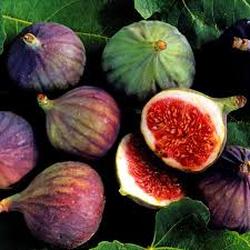
Label: Fig